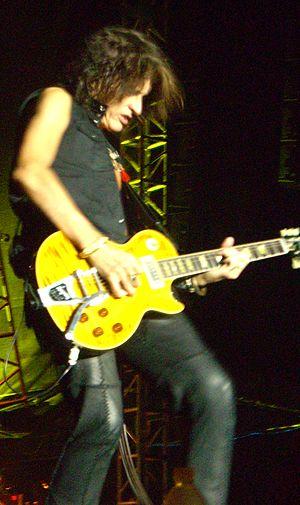
Joe Perry, né Anthony Joseph Pereira le 10 septembre 1950 à Lawrence, Massachusetts, est un guitariste américain. Il est connu pour être le guitariste soliste et l'un des compositeurs du groupe de hard rock Aerosmith. Il a également poursuivi une carrière avec sa propre formation, The Joe Perry Project, au début des années 1980, et a sorti un album solo en 2005. Il a été classé 48ᵉ dans le classement des 100 meilleurs guitaristes du magazine Rolling Stone en 2003 et 83ᵉ en 2011. Il est considéré comme un guitar hero.